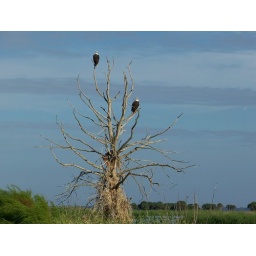
two eagles perched in dead tree south of lake harney